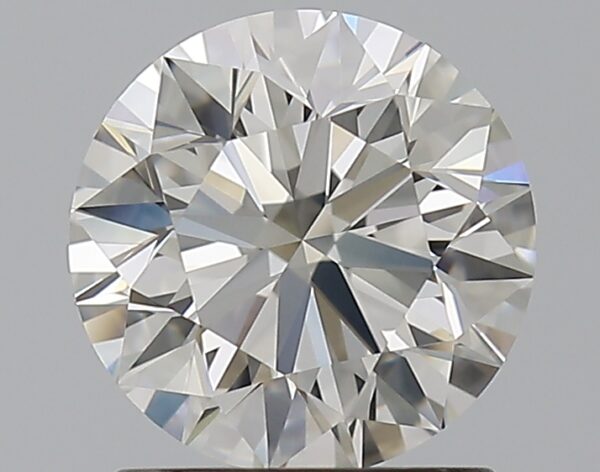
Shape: round
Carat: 1.2
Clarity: VVS1
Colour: I
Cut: EX
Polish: EX
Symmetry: EX
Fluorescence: ST
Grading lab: GIA
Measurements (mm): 6.73 x 6.77 x 4.24